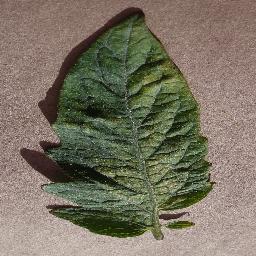
Label: Tomato___Spider_mites Two-spotted_spider_mite